Miraflores, Baja California Sur

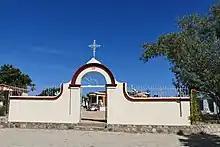
Miraflores - Cimetière

The town's history dates back two centuries to when six English sailors deserted a whaling ship. They learned Spanish, converted to Catholicism and married into the community. The local cemetery has English family names on some of the old headstones.